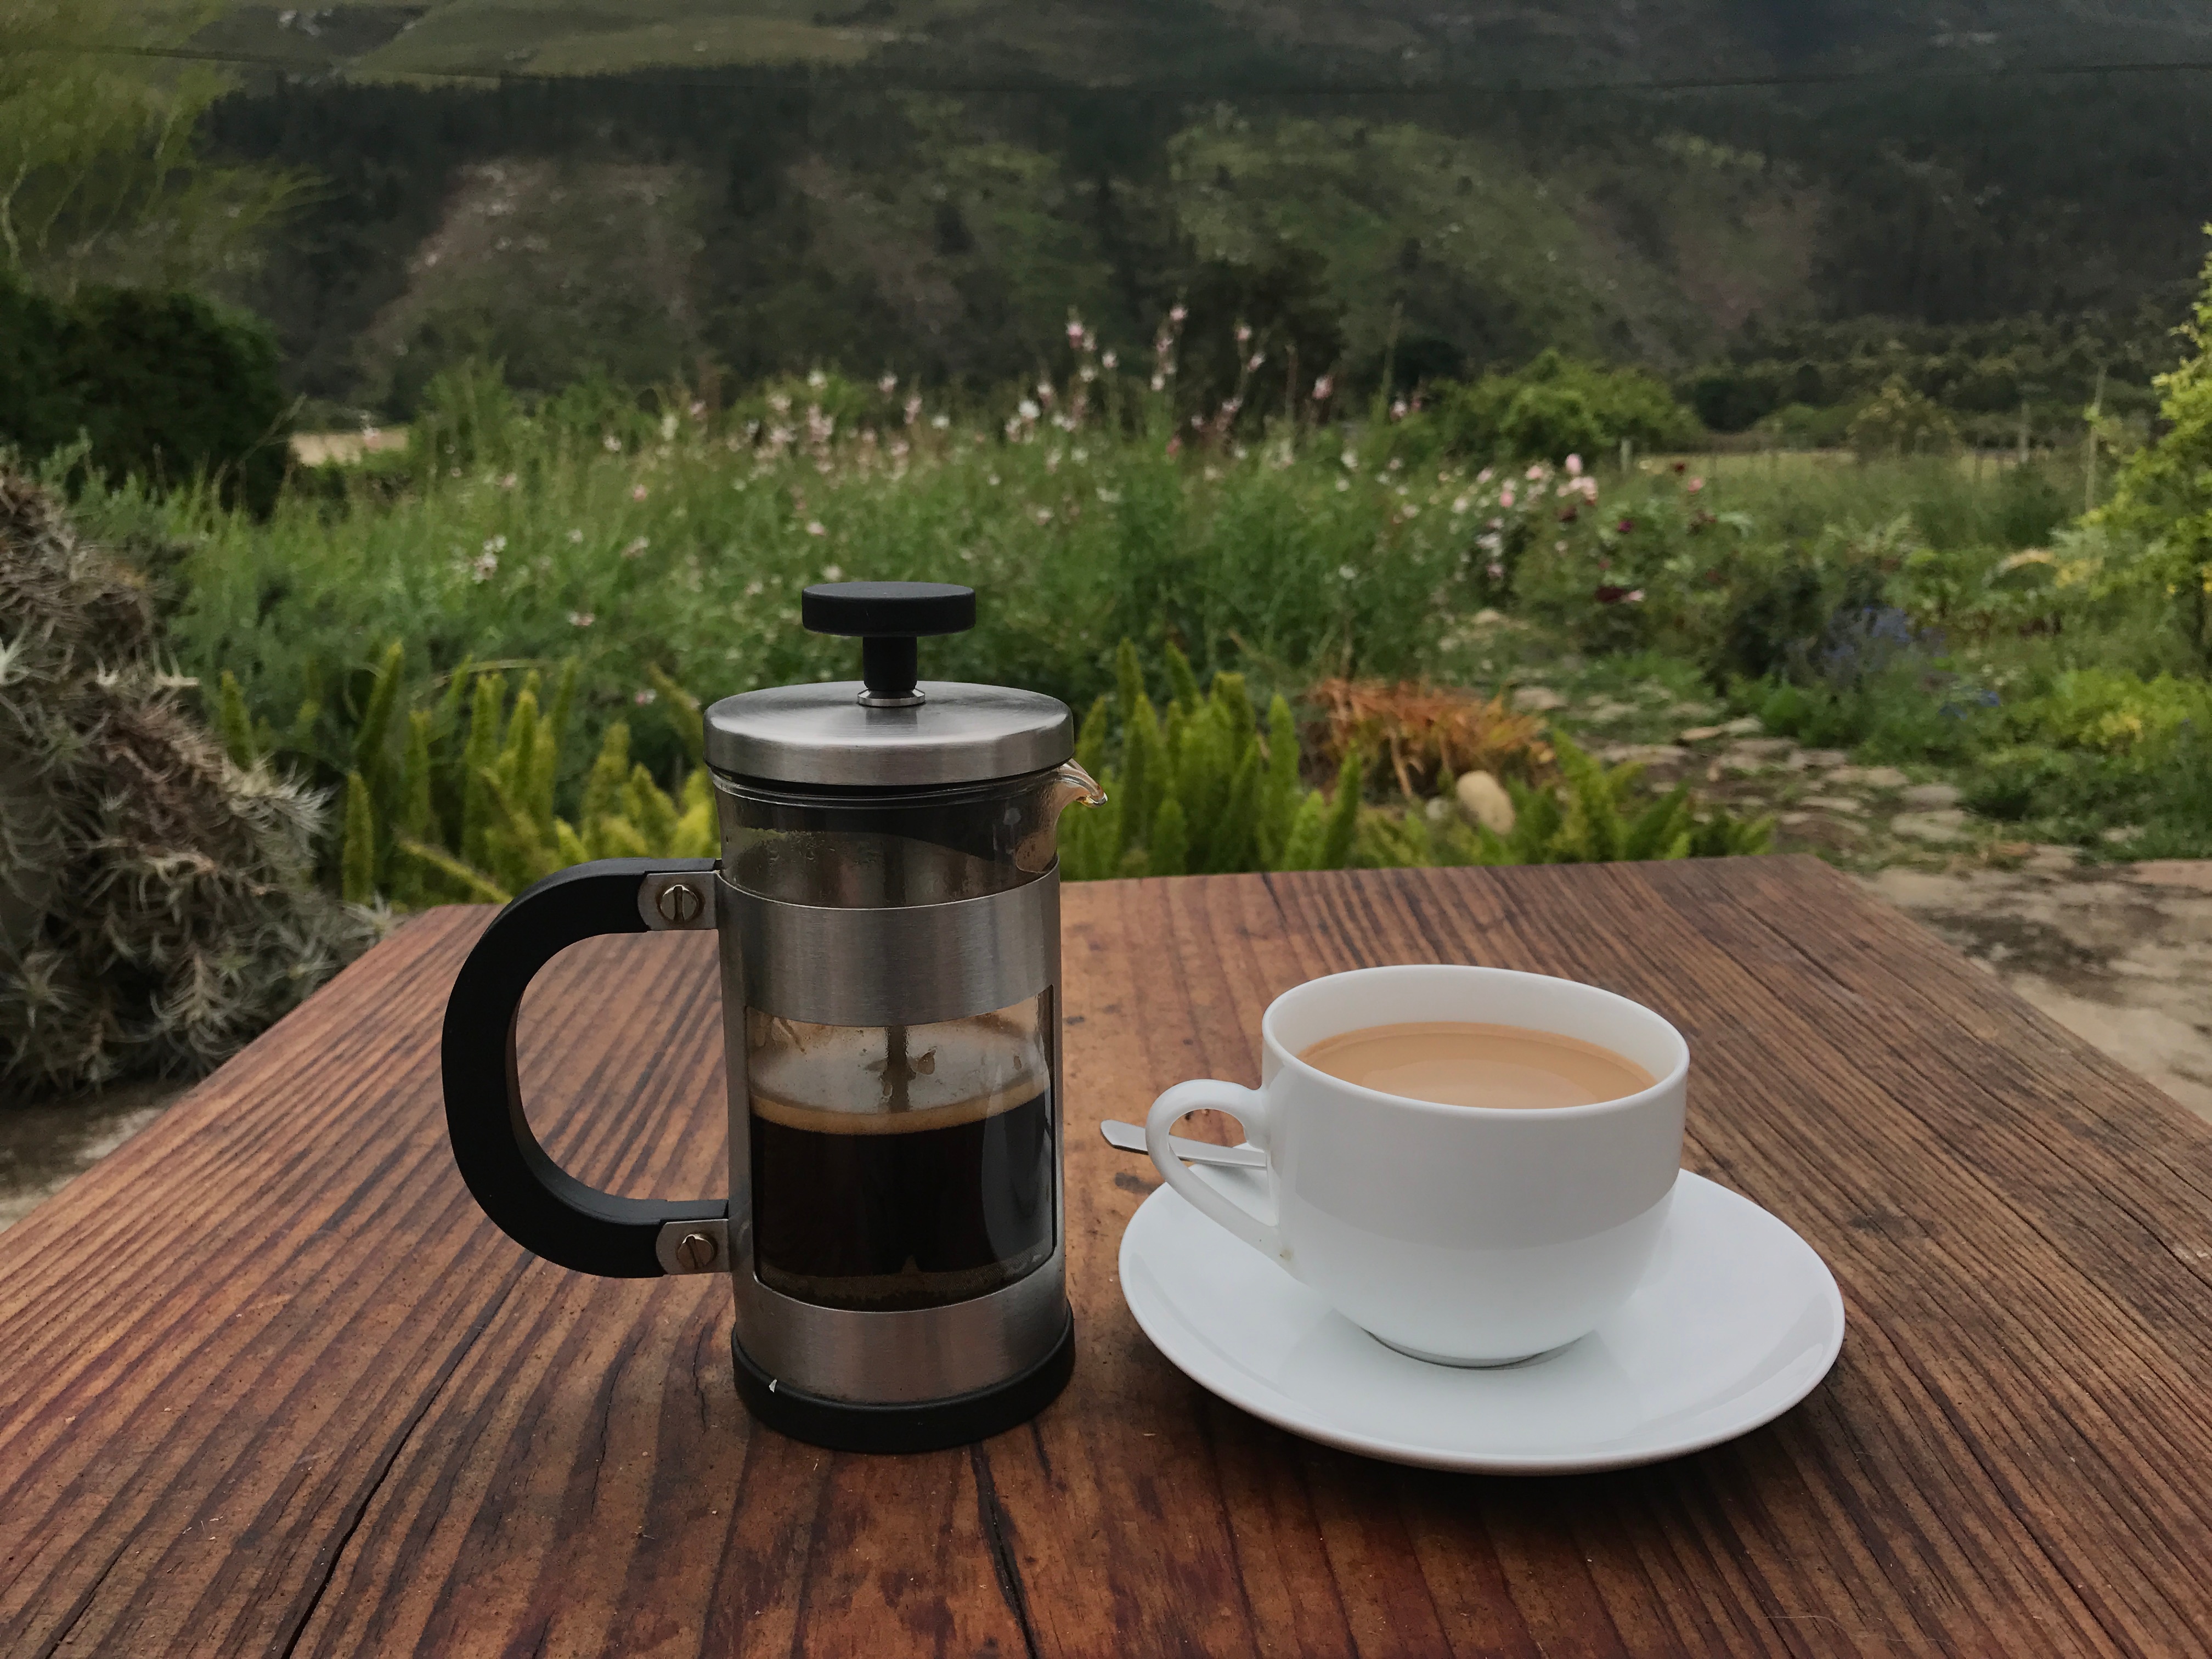
tea, cup, drink, coffee cup, man made object